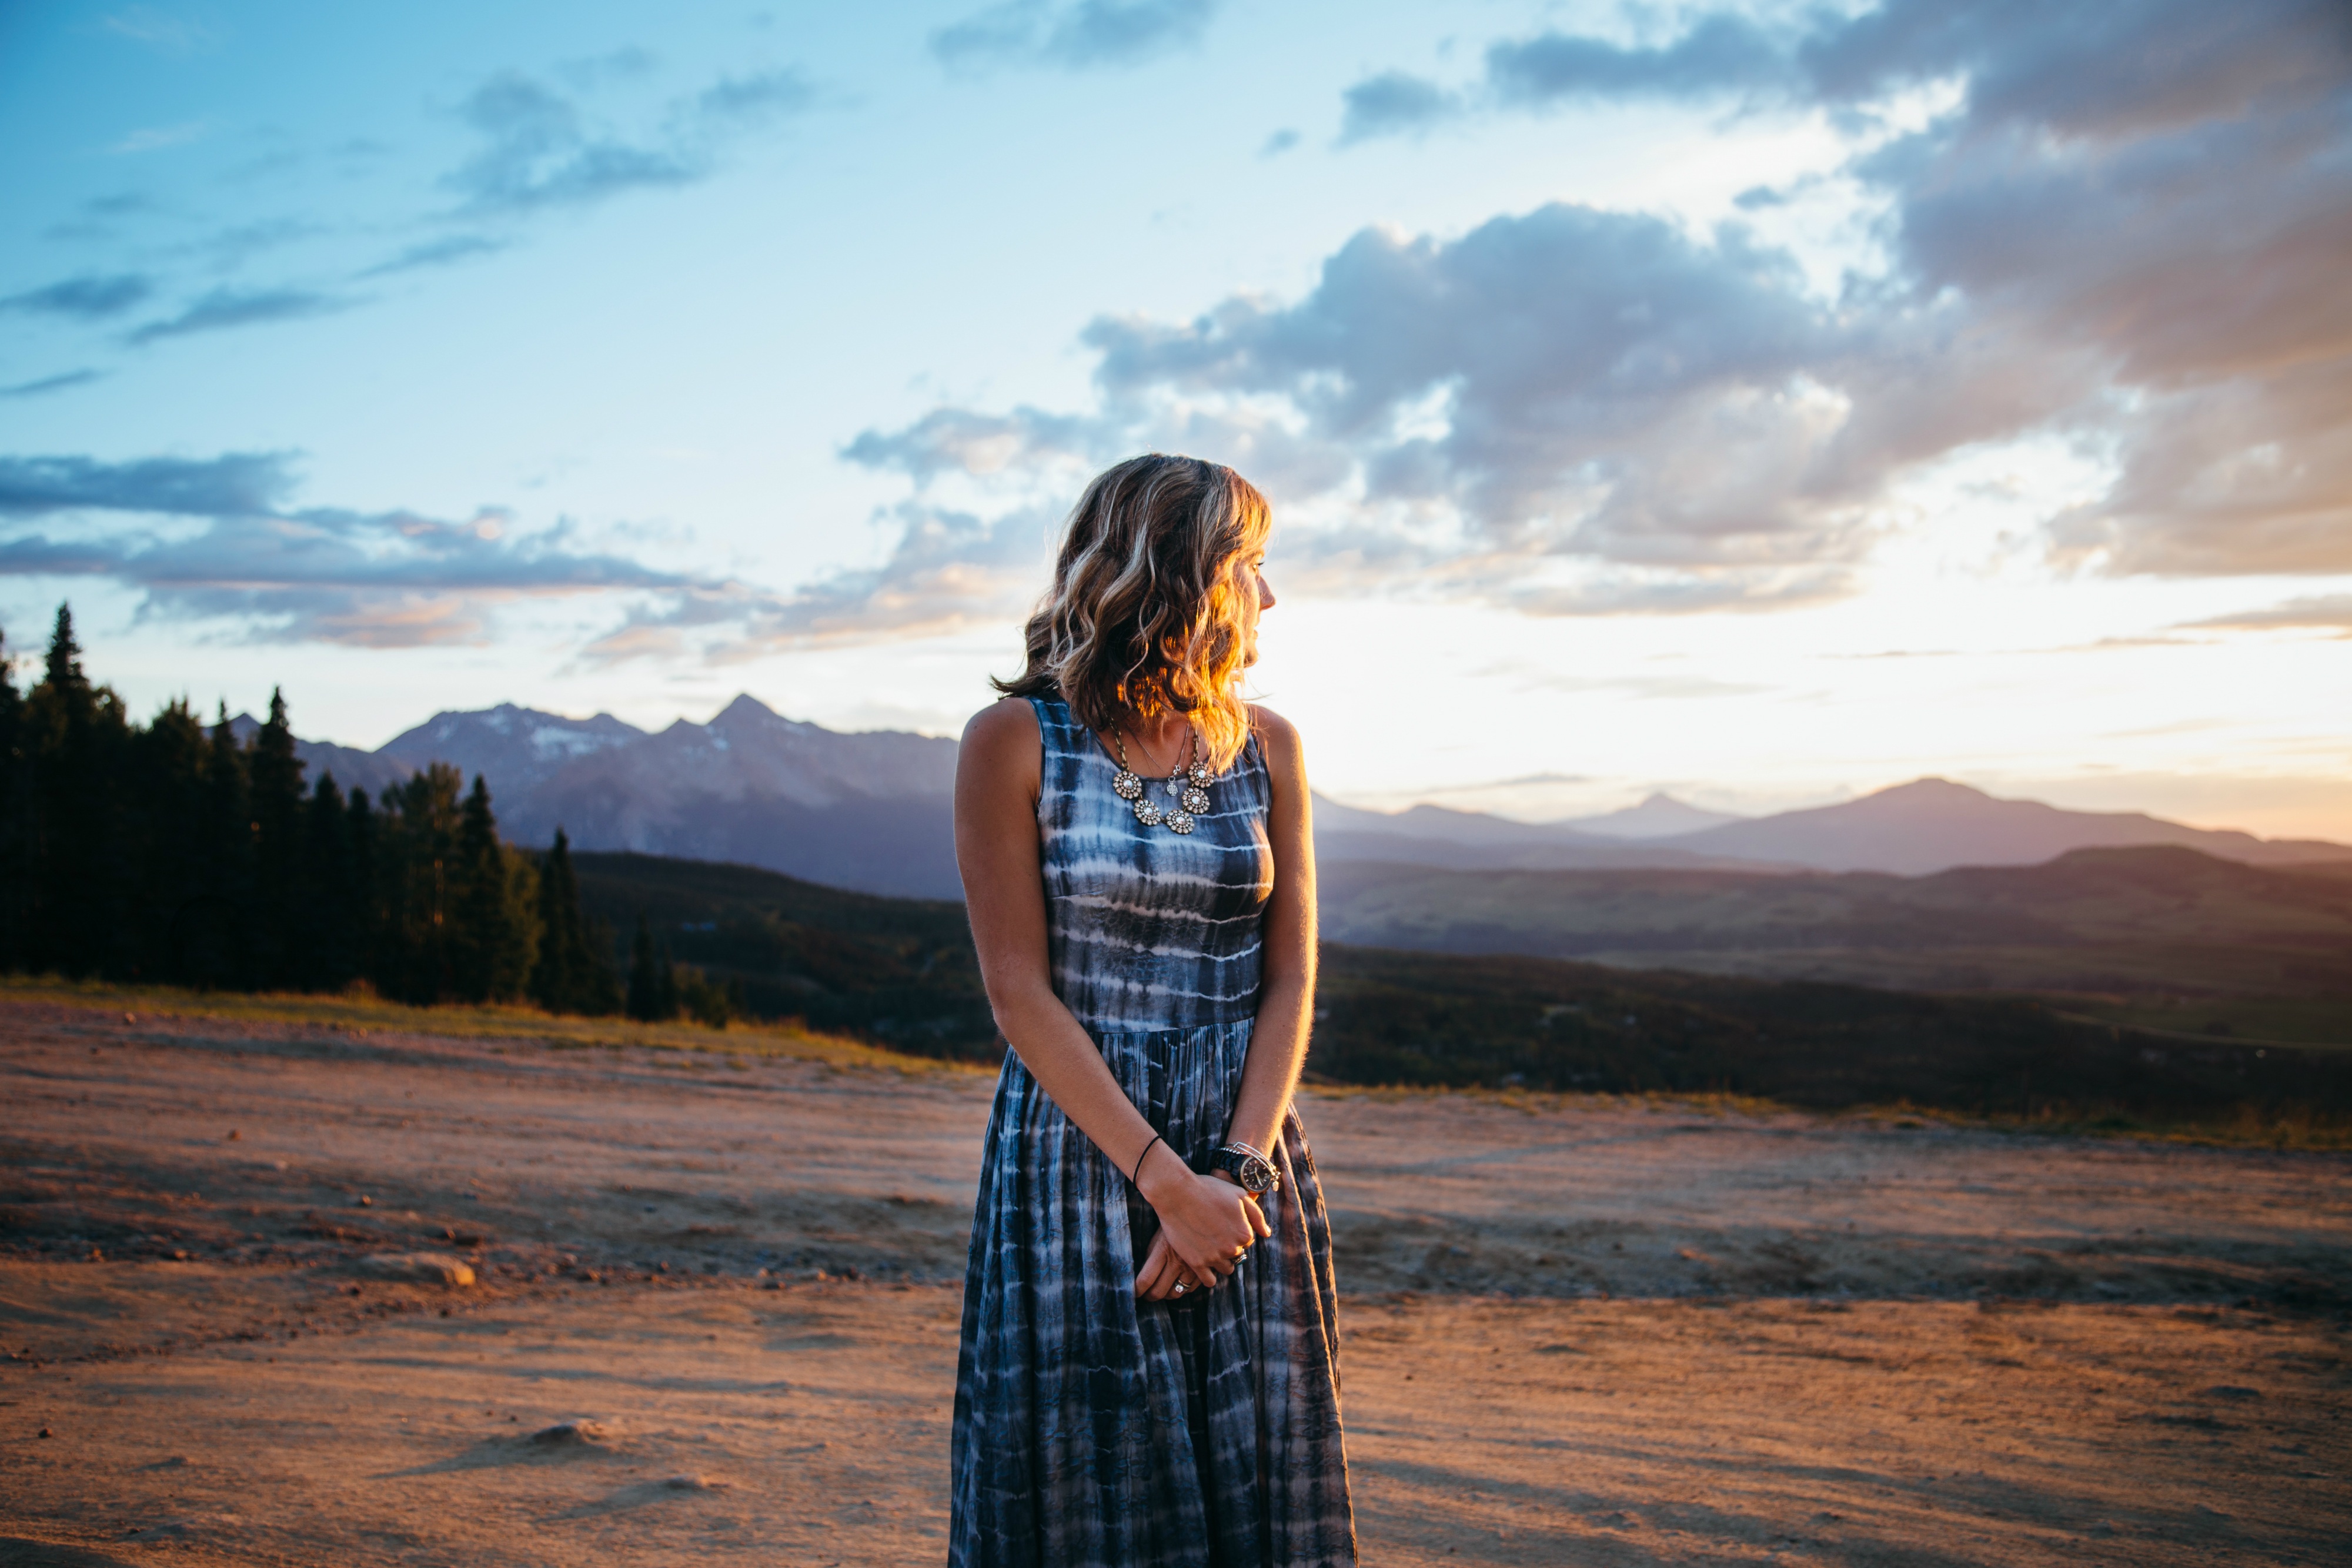
photograph, blue, photography, beauty, morning, sunlight, sunset, evening, photo shoot, model